Traicho Kostov

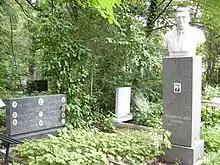
Traycho Kostov's Grave in Sofia Central Cemetery

Traycho Kostov Dzhunev (17 June 1897 – 16 December 1949) was a Bulgarian politician, the leading figure of the Bulgarian Communist Party.